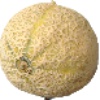
Label: cantaloupe